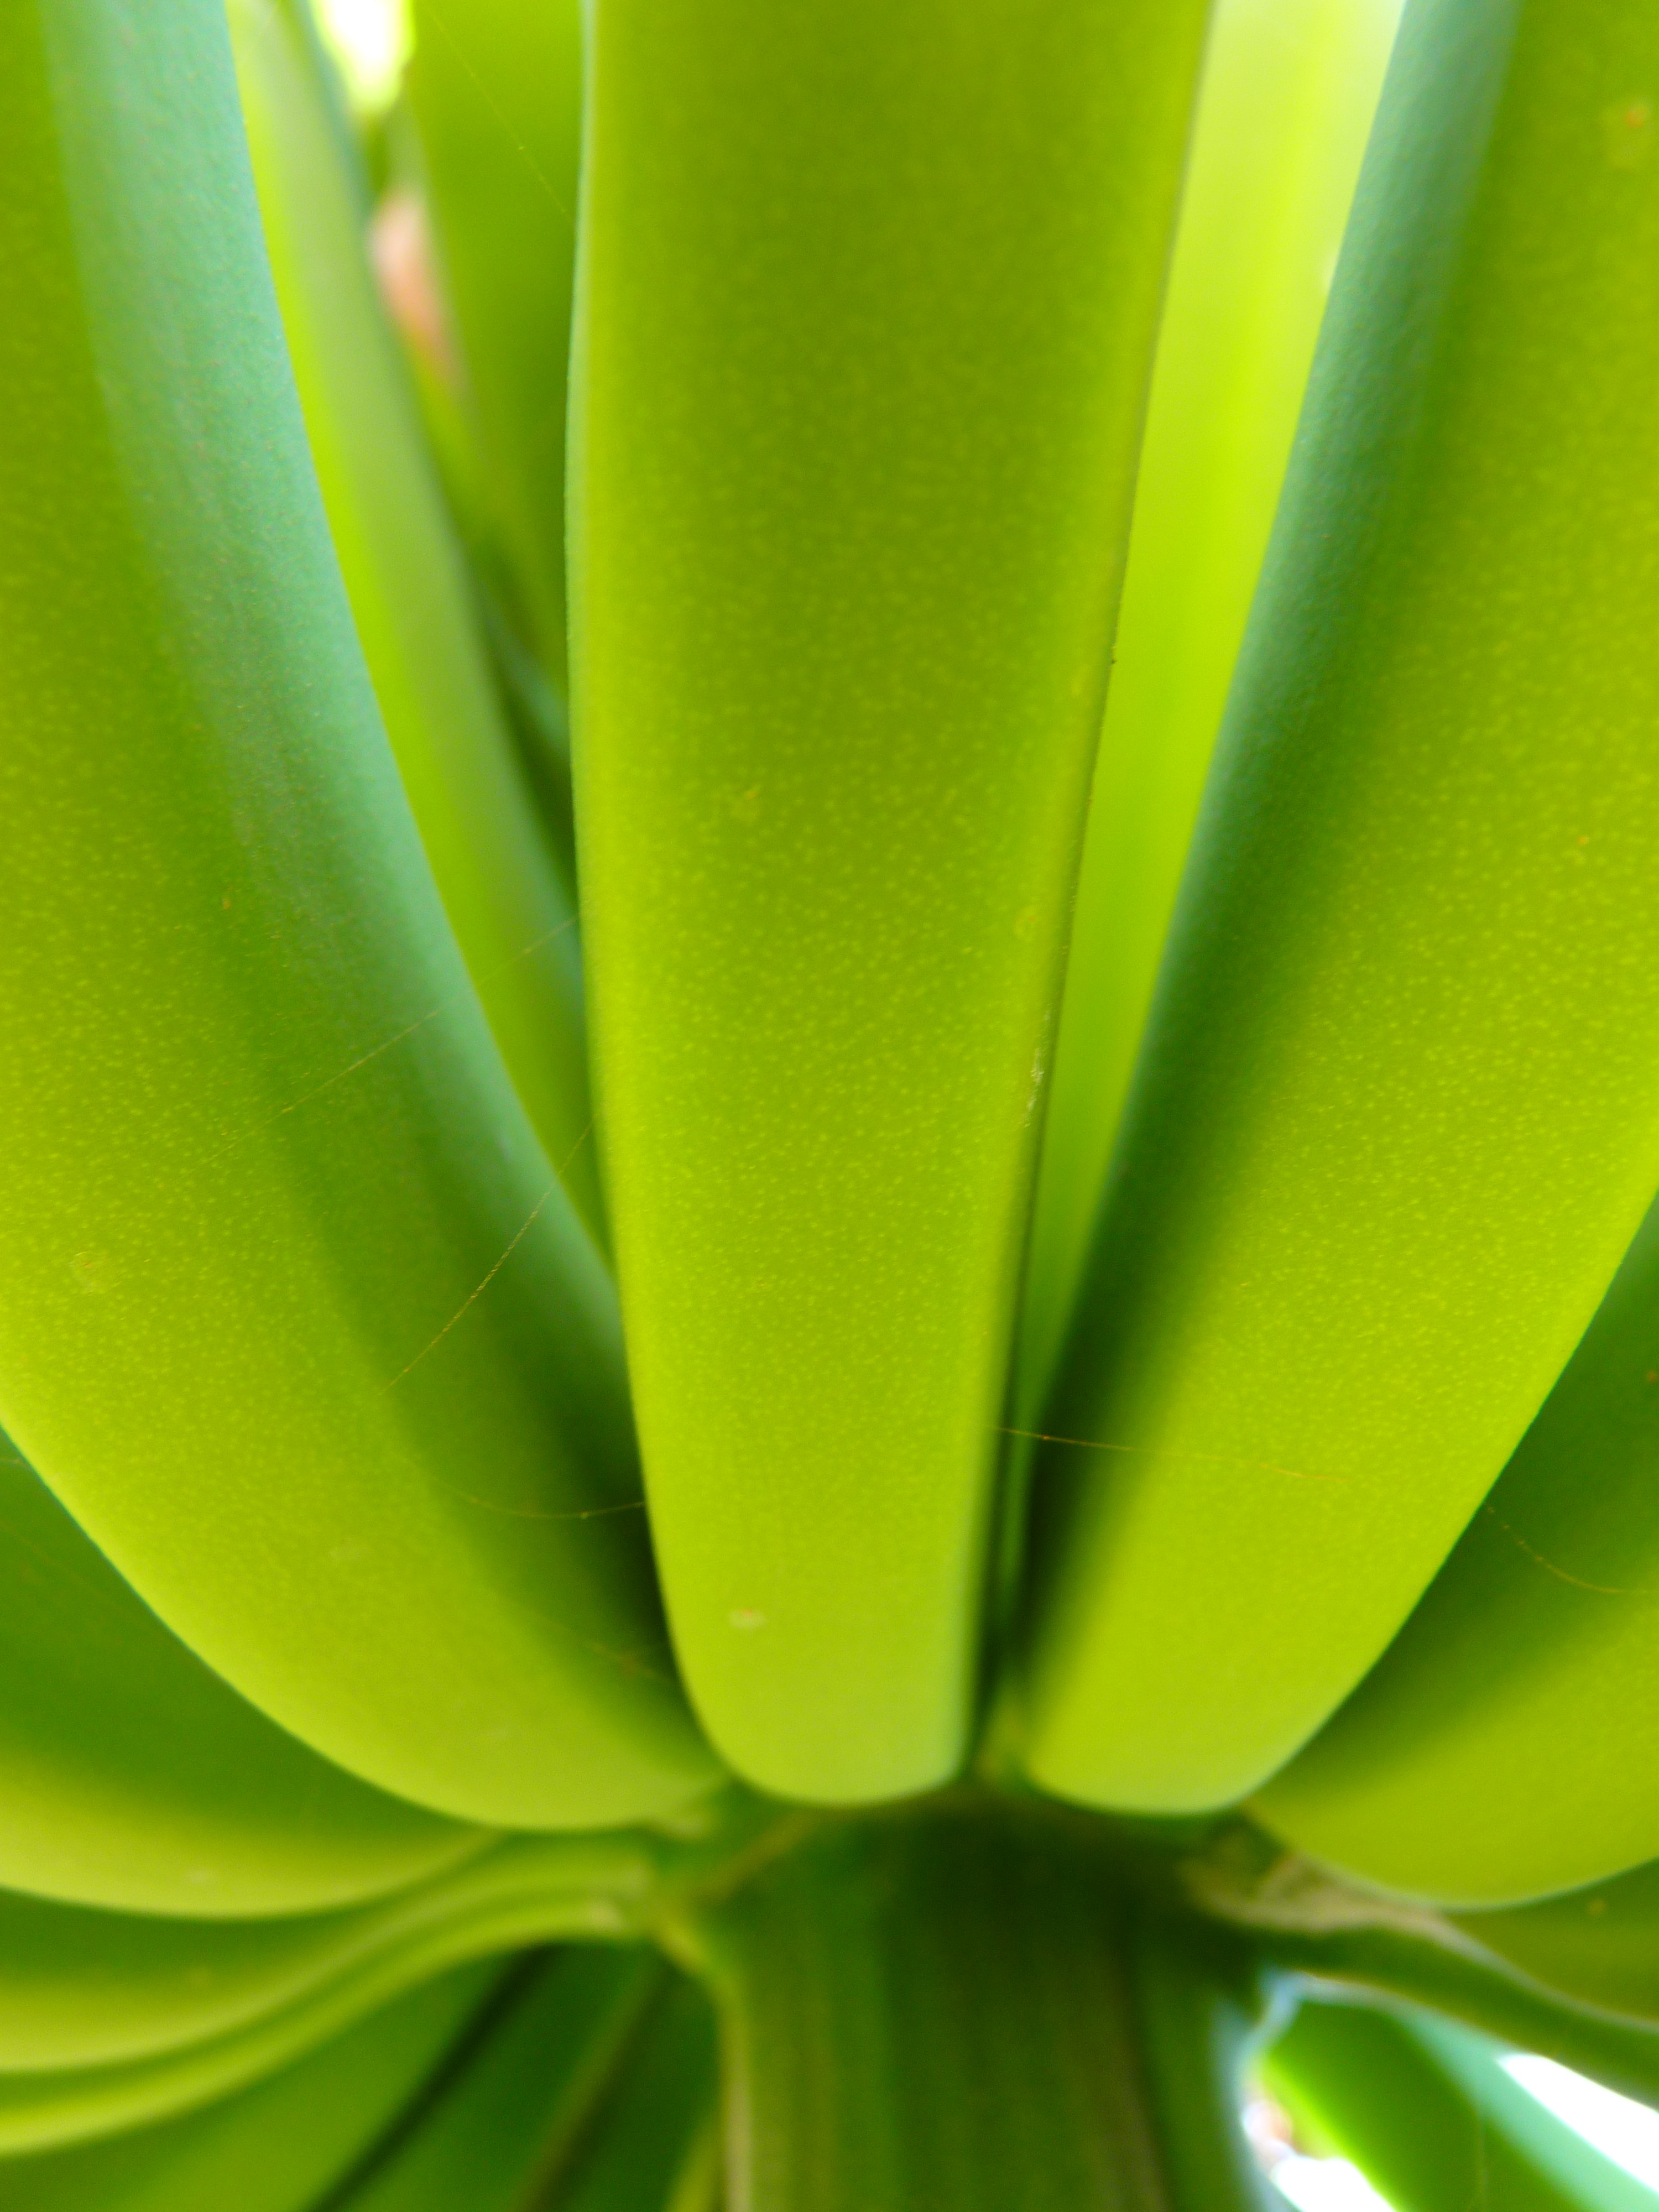
grass, plant, photography, sunlight, leaf, flower, petal, food, green, botany, yellow, banana, flora, close up, macro photography, banana shrub, plant stem, computer wallpaper